King and McGaw

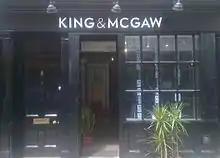
Pop Up Shop in Soho, London

By 2011 the company decided to expand into retail by acquiring the online retailer Easyart.com. Easyart was set up by Simon Matthews in 1999 during the dot-com boom and in 2002 faced legal allegations from Sir Stelios Haji-Ioannou, the founder of EasyJet, over its use of the easy name, accusing Easyart of "passing off" on easyGroup's good name. Easyart won the court battle when easyGroup discontinued its legal action, saying it had bigger targets to go after. In March 2015, the company, then under CEO and co-founder Marc Lickfett, discontinued the Easyart brand and merged the site within the King & McGaw brand.